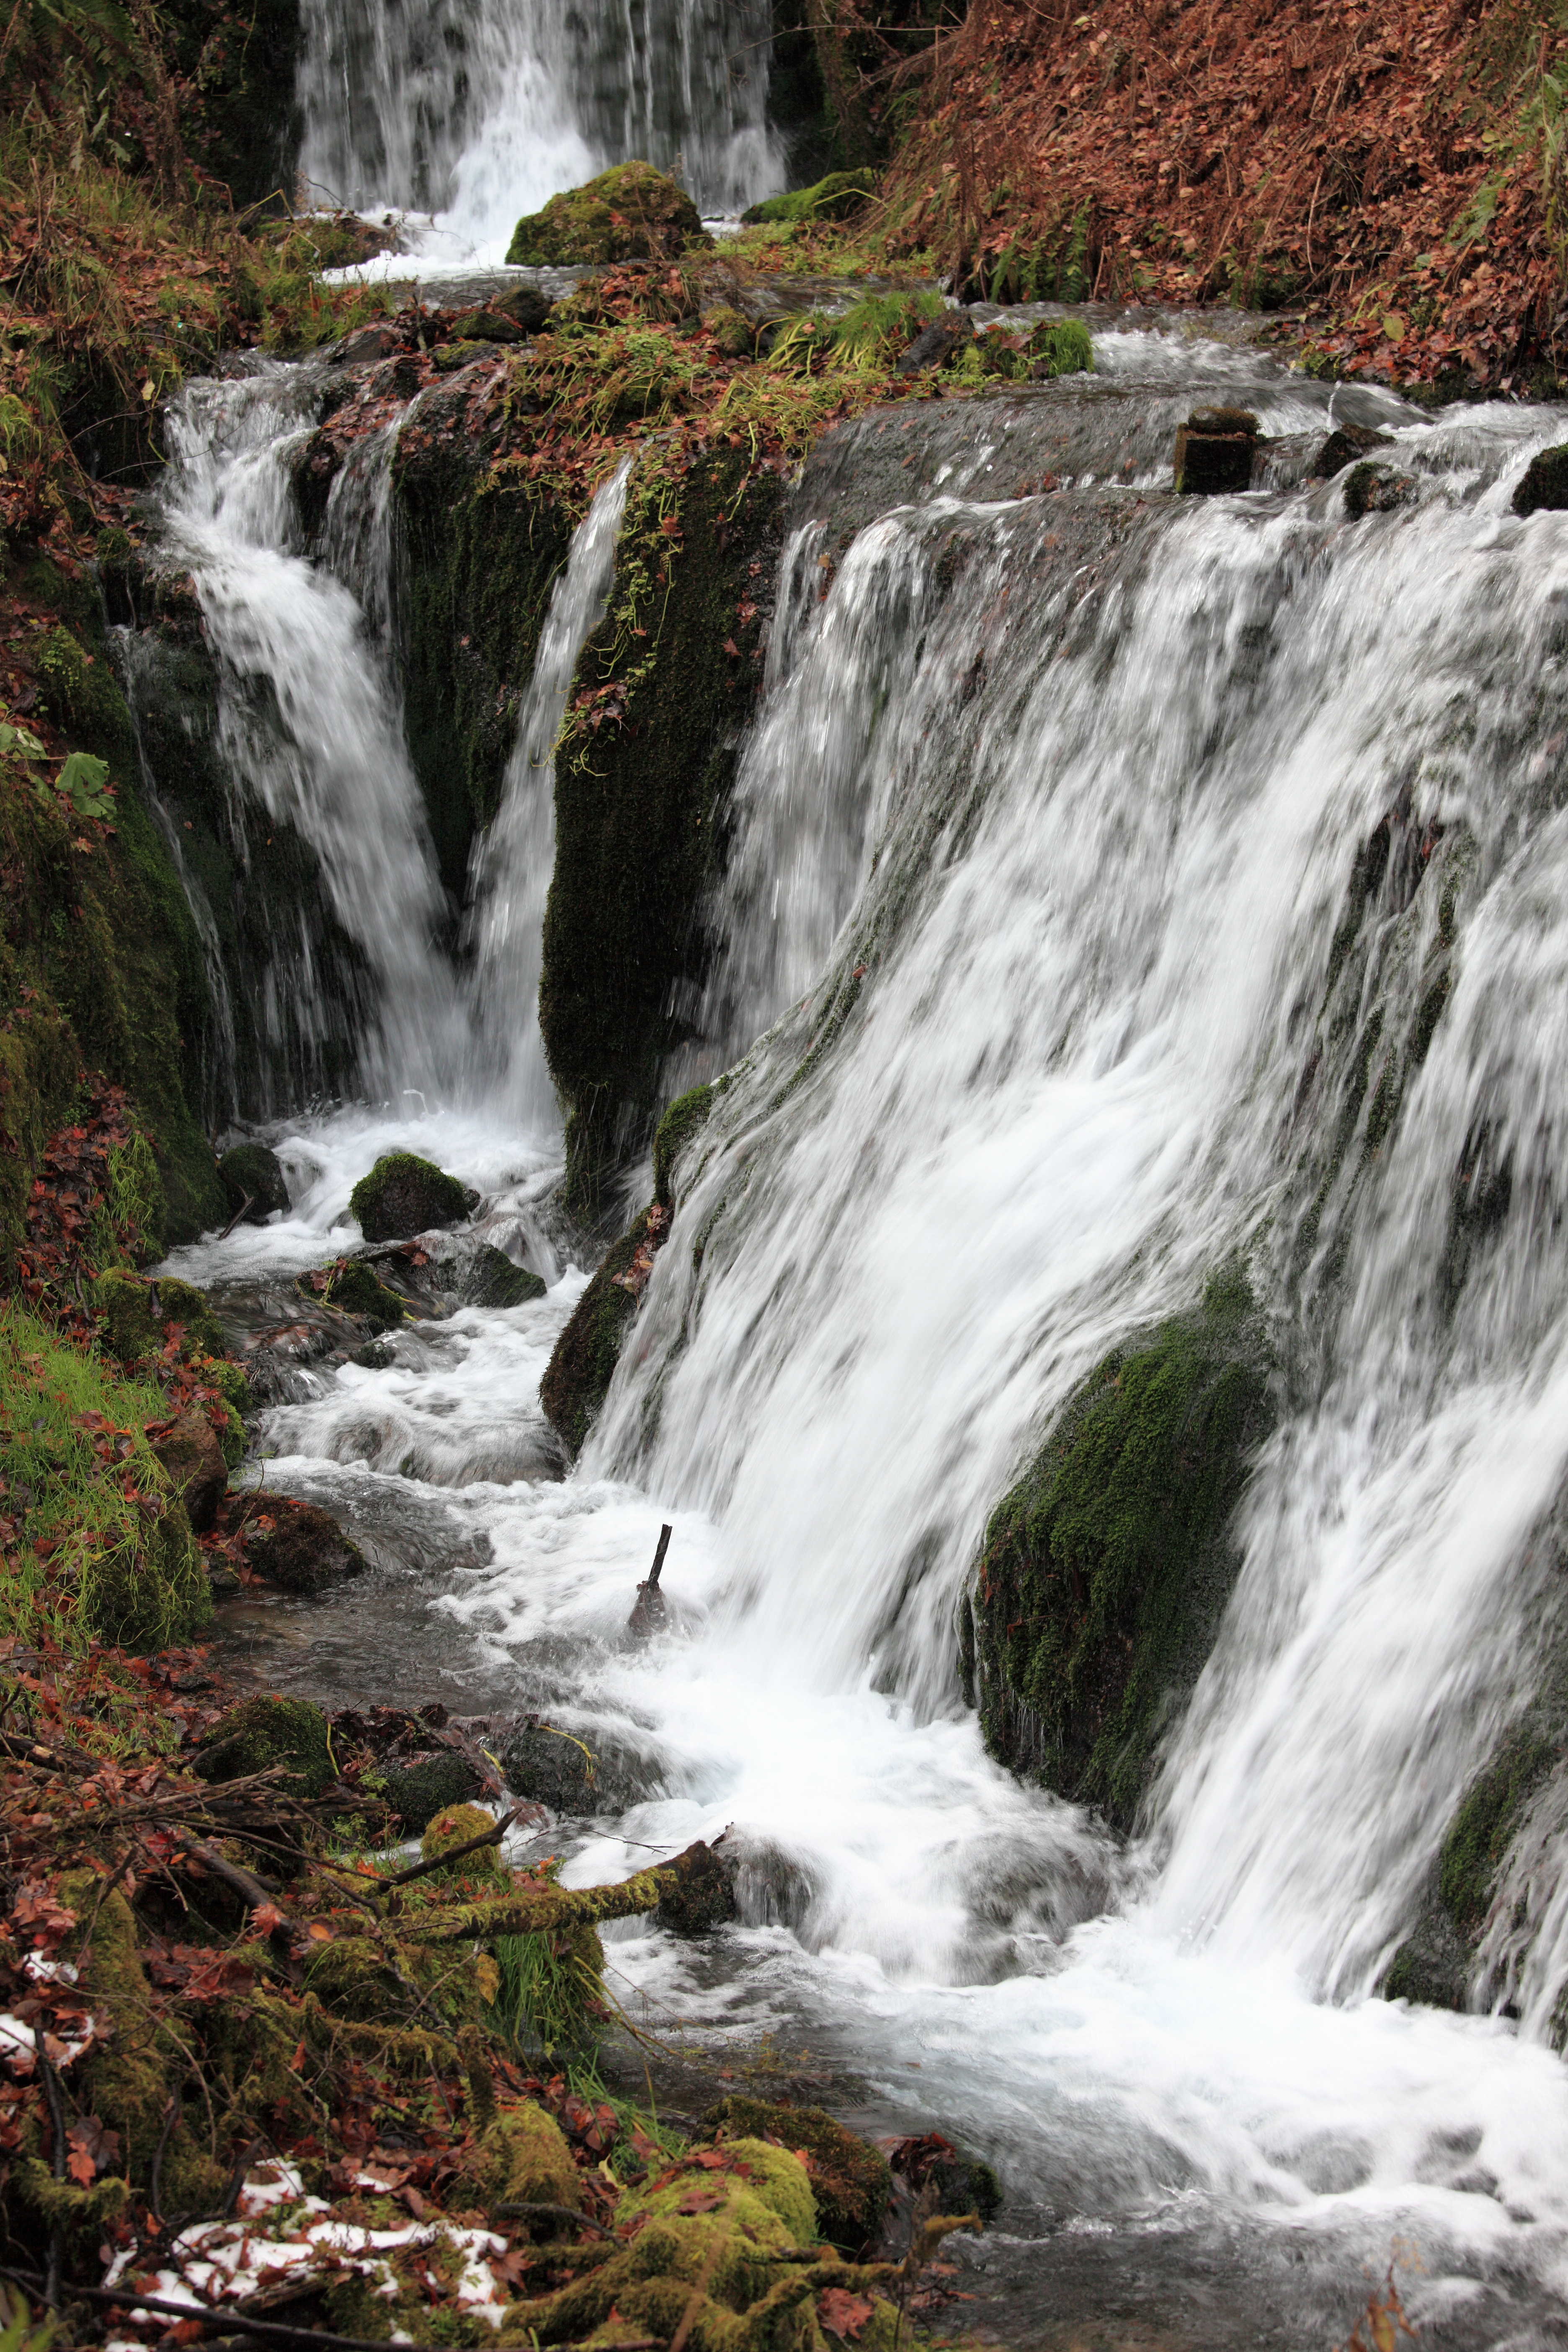
water, waterfall, river, stream, high, autumn, rapid, body of water, 5d, wasserfall, hires, markii, water feature, watercourse, hi, res, resolution, shiraitonotaki